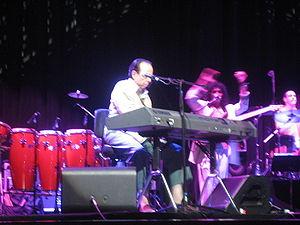
Sérgio Santos Mendes est un pianiste, compositeur, chanteur et arrangeur brésilien né le 11 février 1941 à Niterói, juste à côté de Rio de Janeiro.